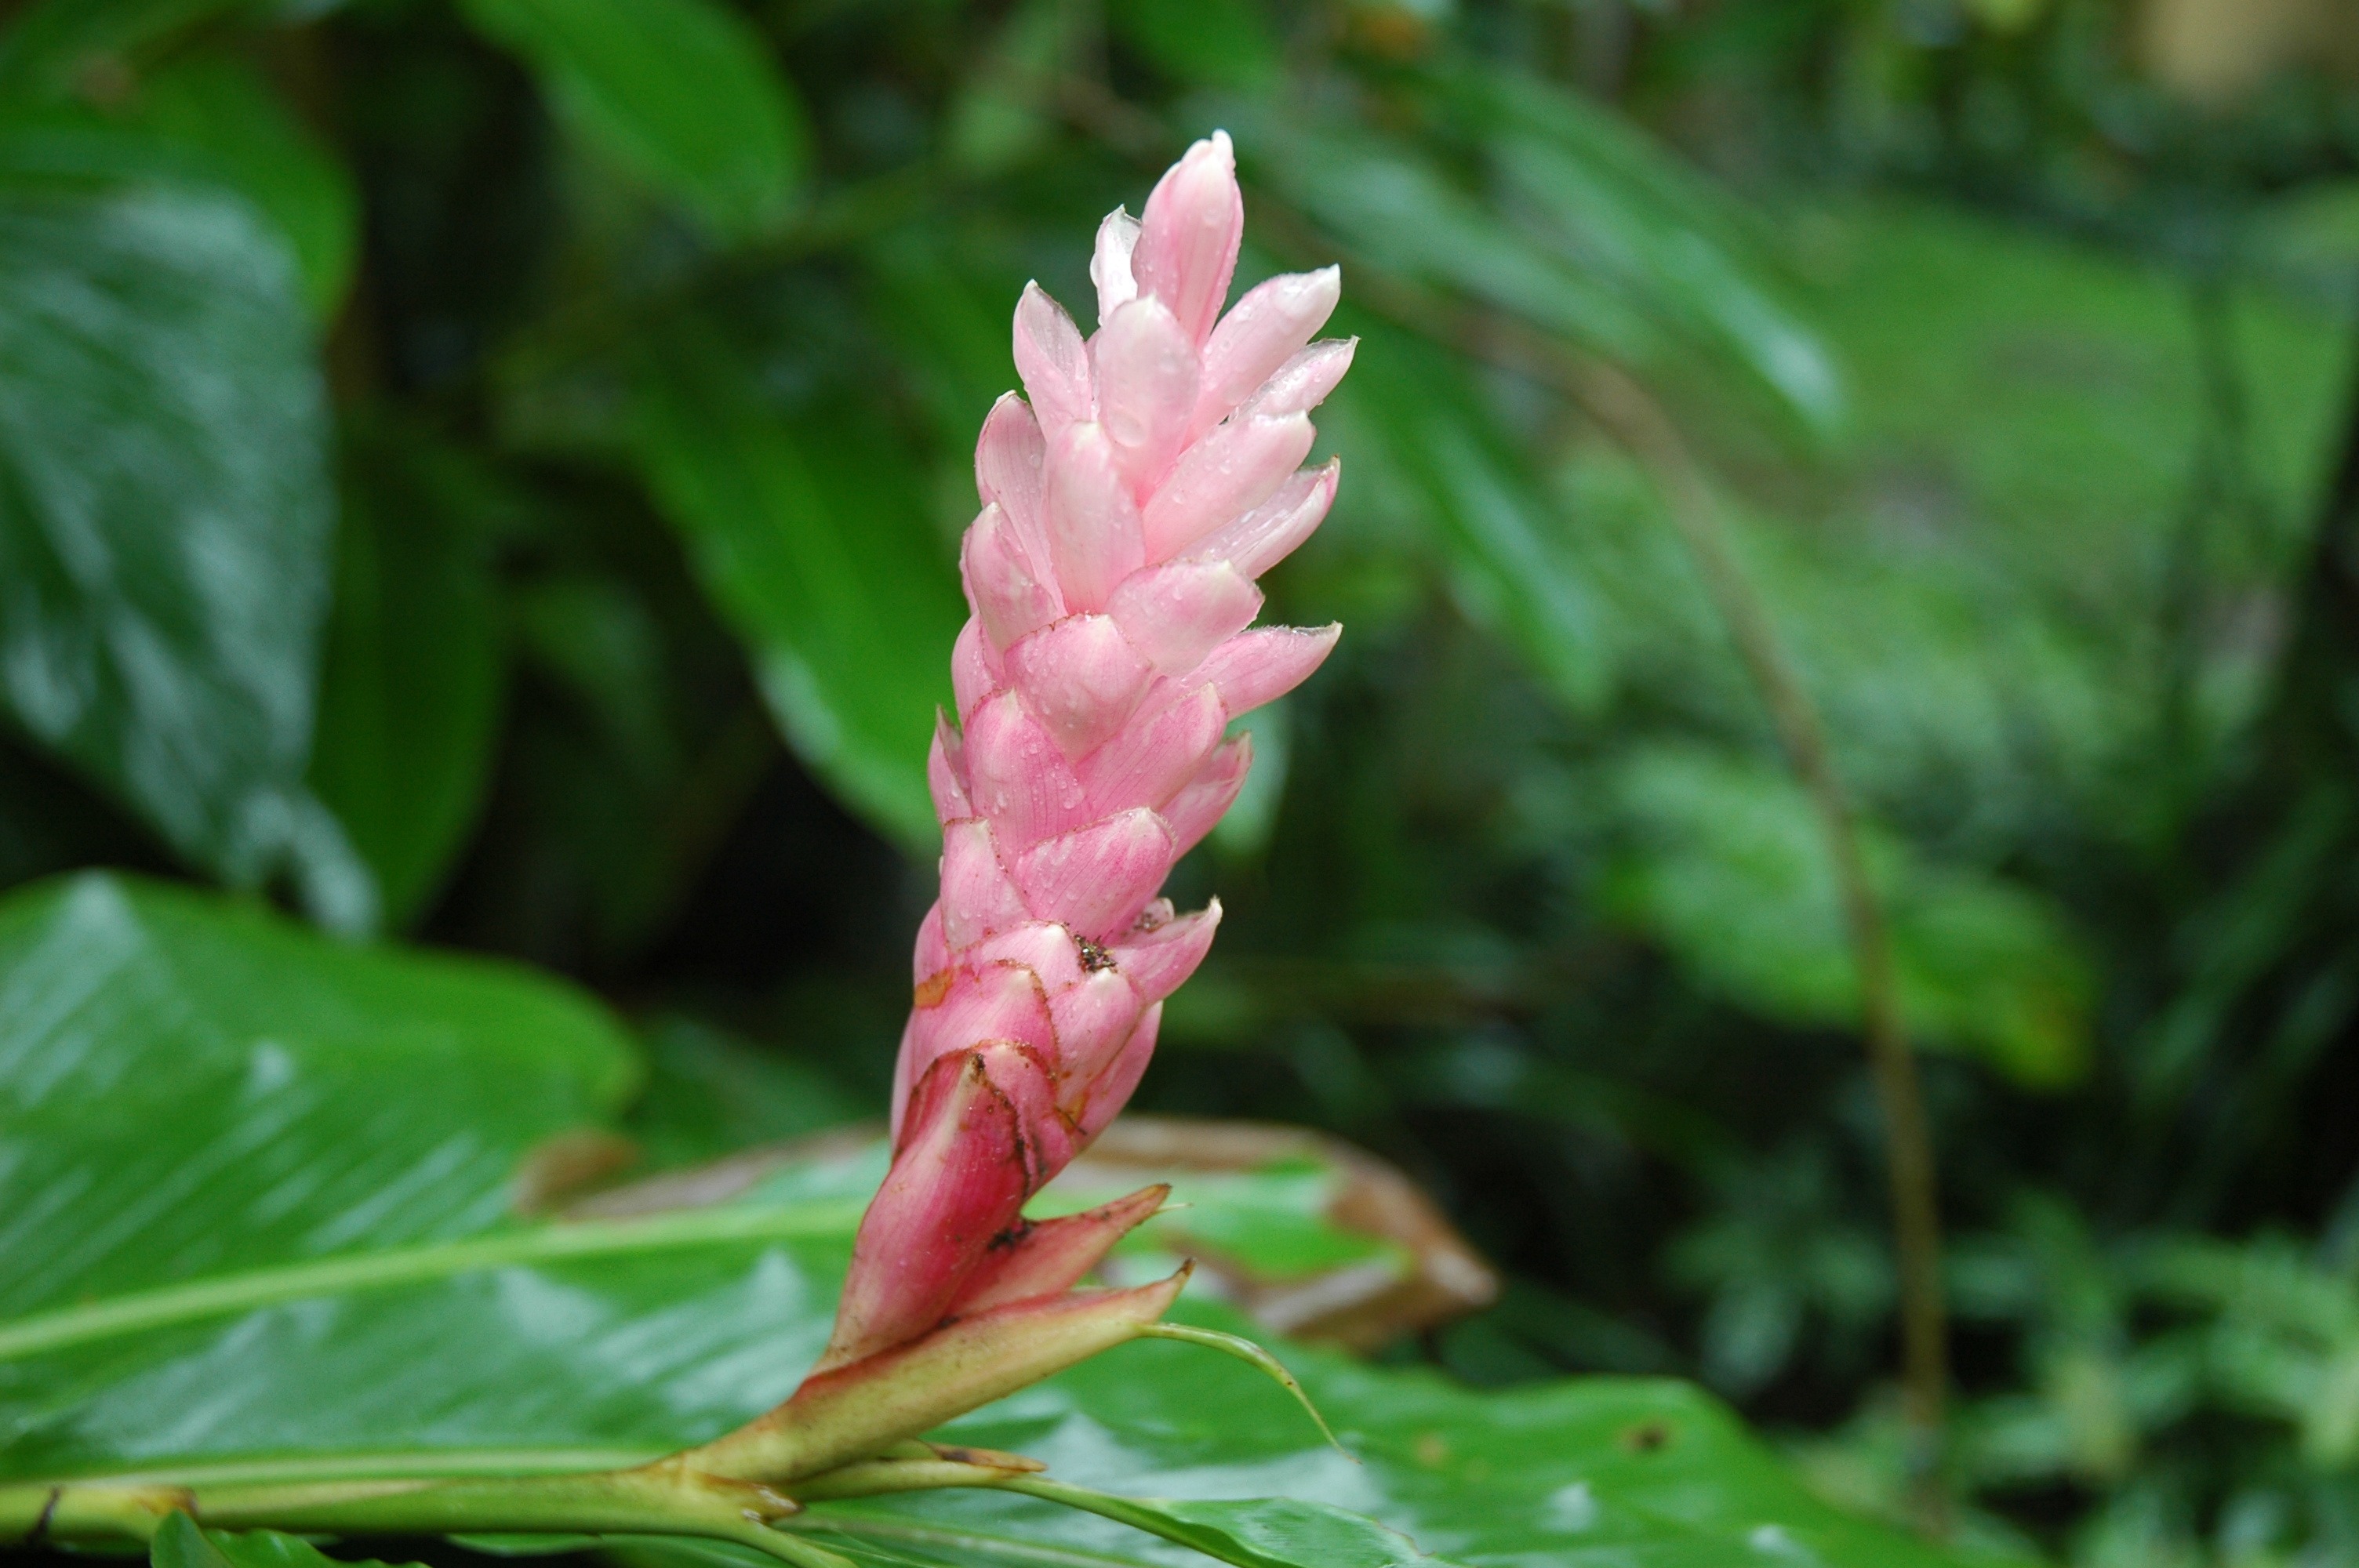
nature, blossom, plant, leaf, flower, bloom, botany, flora, wildflower, shrub, bali, arum, pink flower, macro photography, flowering plant, land plant